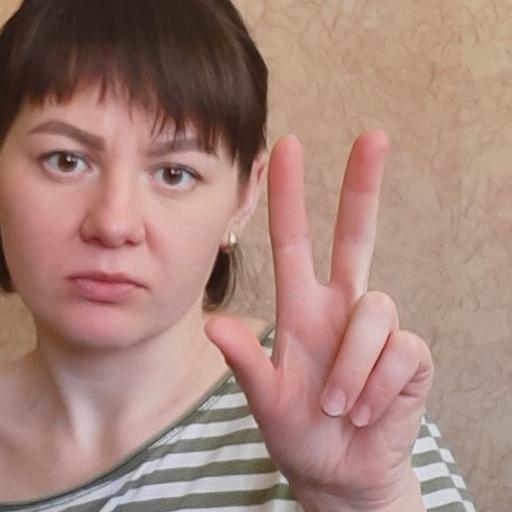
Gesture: three2